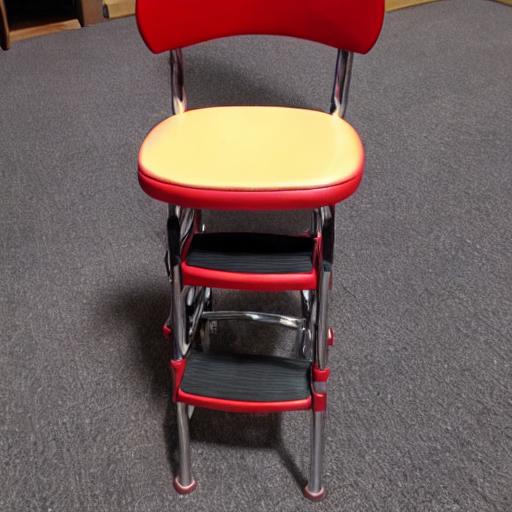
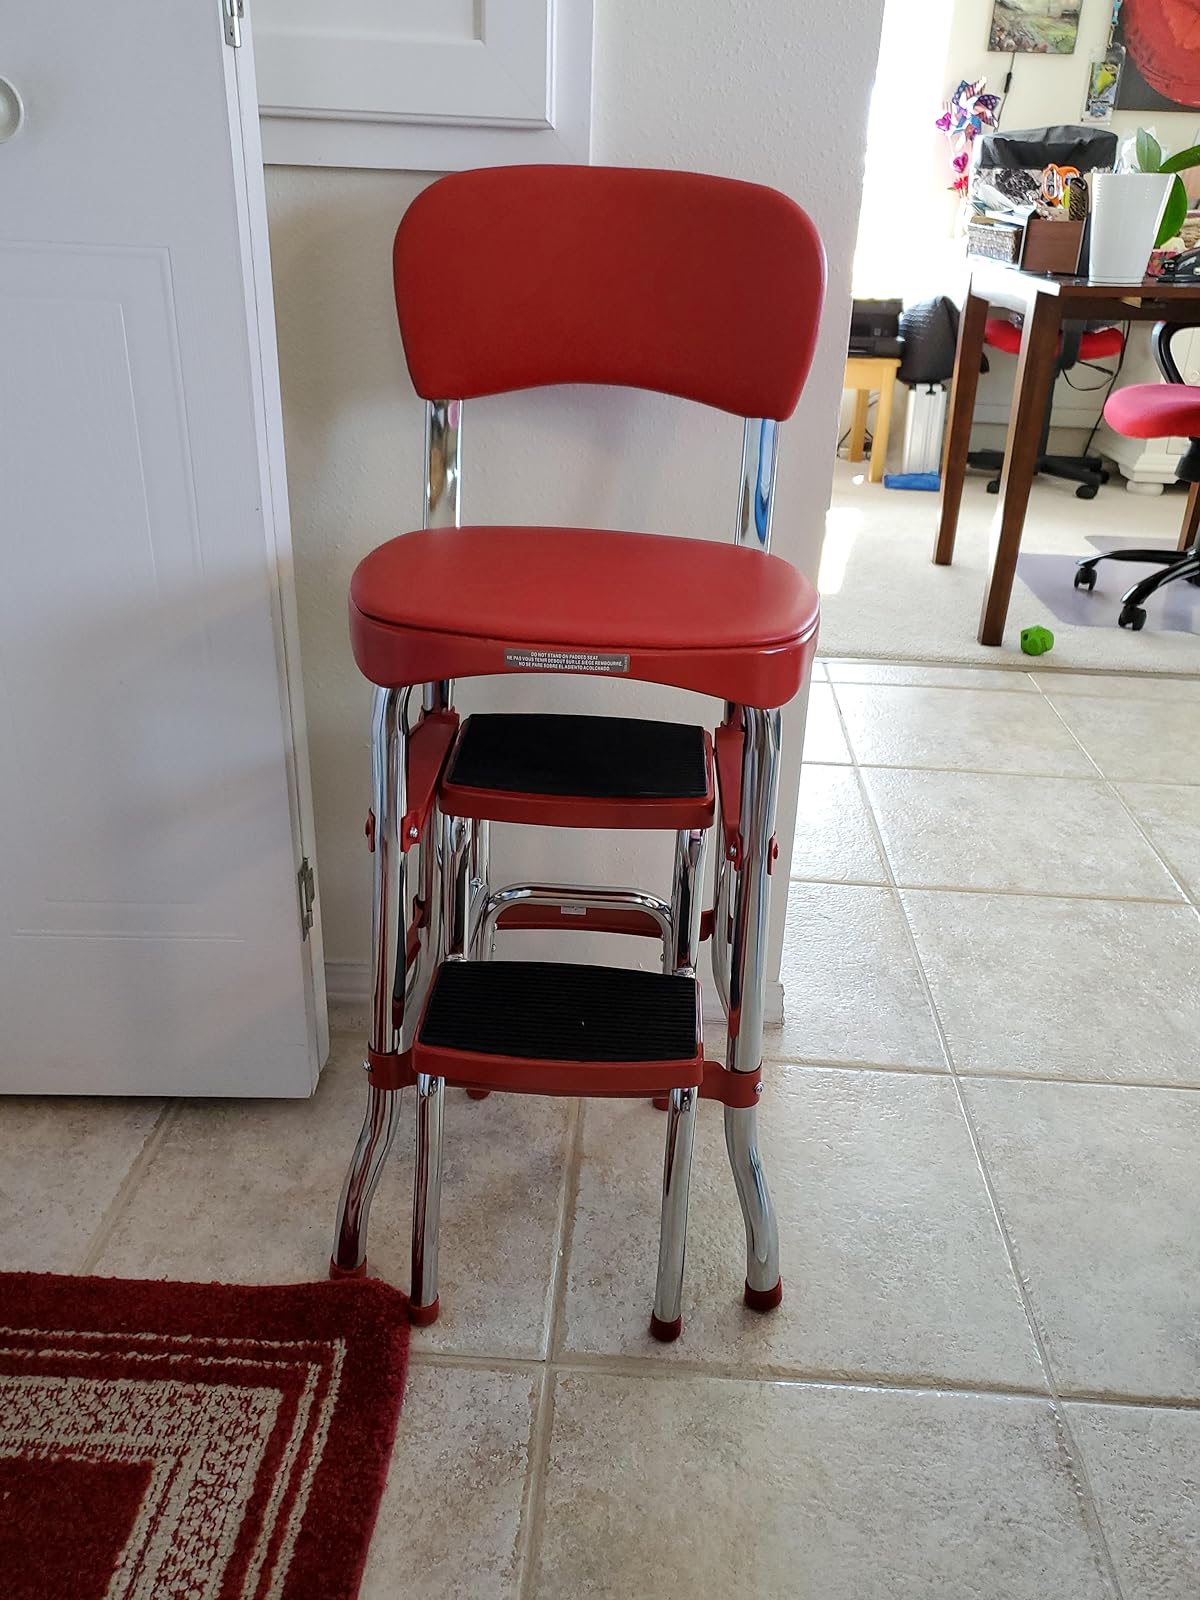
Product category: items_chair
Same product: no